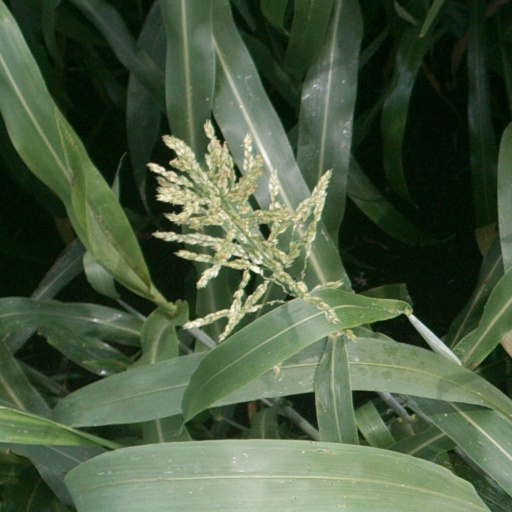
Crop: sorghum